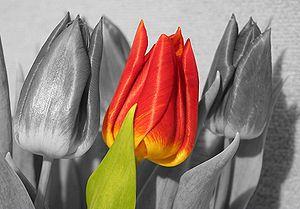
La retouche d'image désigne tout procédé qui consiste à modifier une image, photographie, film cinématographique ou peinture.